Auto Union

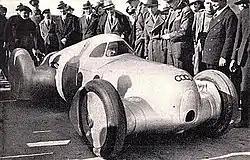
Hans Stuck Sr. in an aerodynamic Type B in Italy

Stuck also managed to break speed records, reaching on an Italian "autostrada" in a closed-cockpit streamliner. Lessons learned from this streamlining were later applied to the T80 land speed record car.